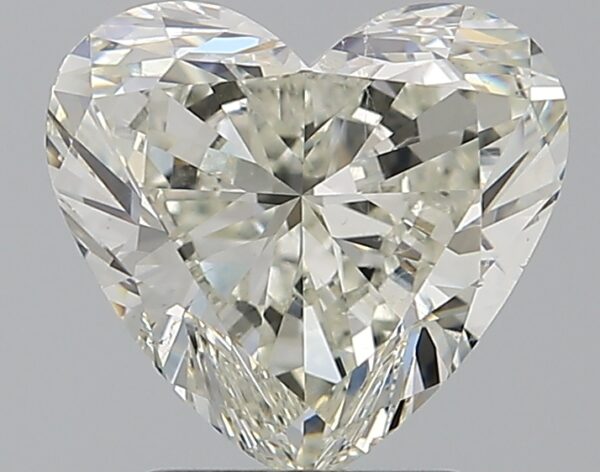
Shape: heart
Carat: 2.39
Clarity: SI1
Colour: K
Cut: VG
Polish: EX
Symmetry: EX
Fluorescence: N
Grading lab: GIA
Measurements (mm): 8.48 x 9.11 x 4.9